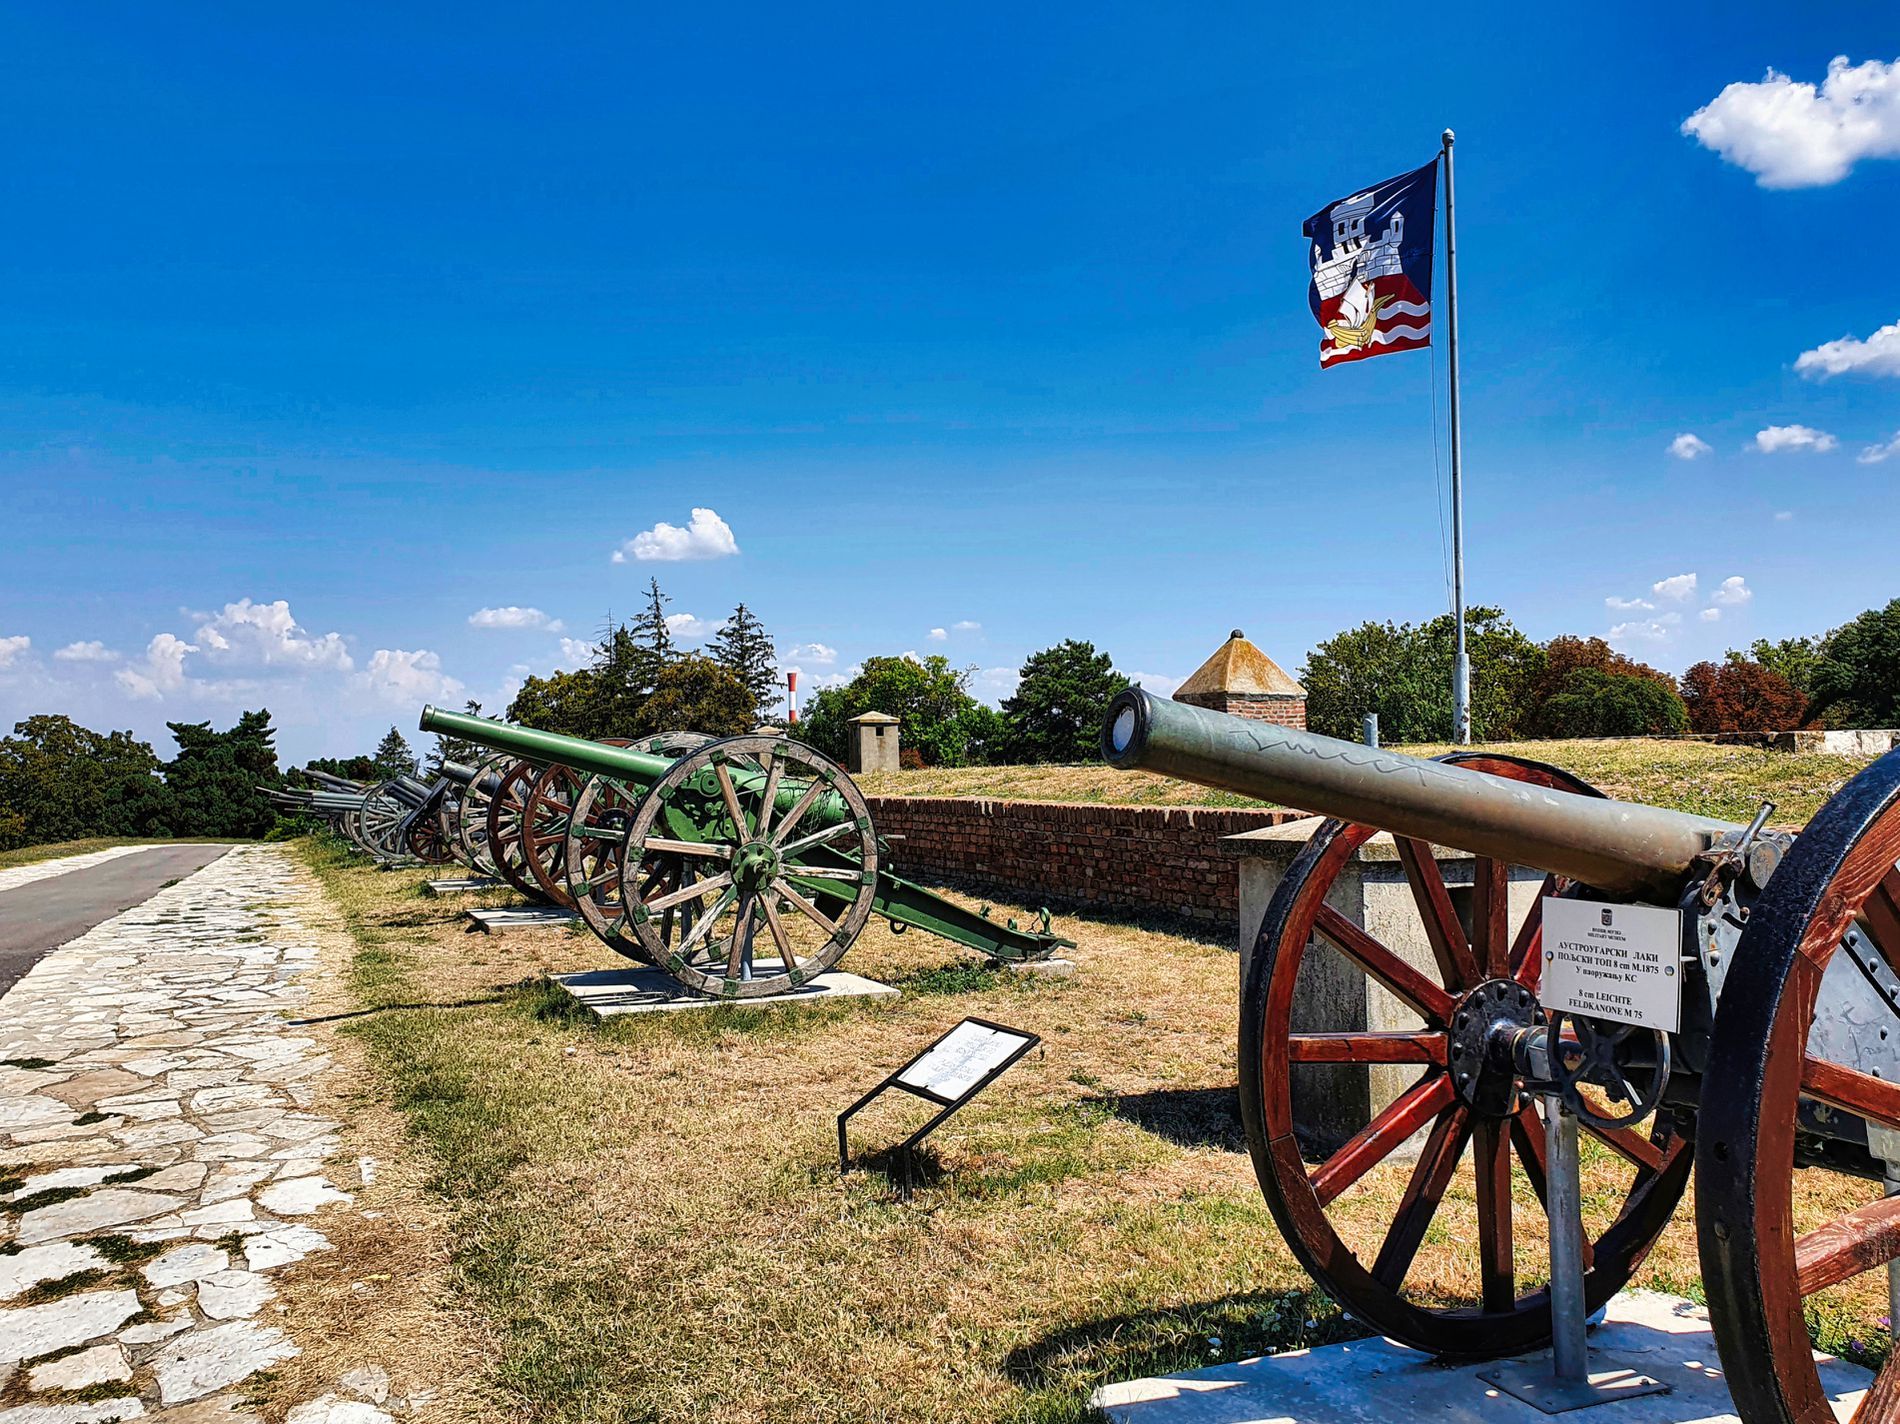
cannons on a grassy field
The image is of a row of cannons lined up on a grassy field.
 They are positioned to overlook a landscape with trees and a clear blue sky with scattered clouds. In the background, a flag is waving atop a pole near a small structure.
The eye level shot showcases a row of cannons lined up on a grassy field under a clear blue sky.
 The cannons overlook a landscape with trees.
A flag waves in the background.
The lighting suggests a bright, sunny day.
Labels: Weapon, Machine, Wheel, Flag, Artillery, cannons, grassy field, sky, trees, building
Camera: samsung SM-G975F
Aperture: F2.4
Exposure: 1/1984 sec
ISO: 50
Focal length: 4.3 mm